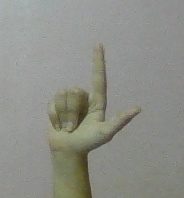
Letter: laam